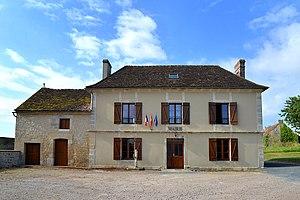
Ommoy (Orne)
Ommoy est une commune française, située dans le département de l'Orne en région Normandie, peuplée de 124 habitants.